The Runaway Express

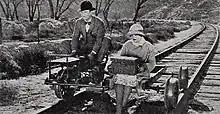
Still with Dougherty and Mehaffey

The Runaway Express is a 1926 American silent action film directed by Edward Sedgwick and starring Jack Dougherty, Blanche Mehaffey, and Tom O'Brien.